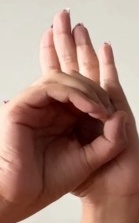
ASL sign: 0